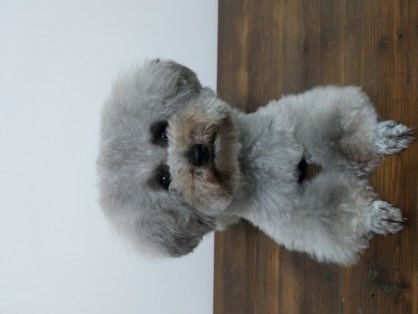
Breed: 2925-n000114-toy_poodle